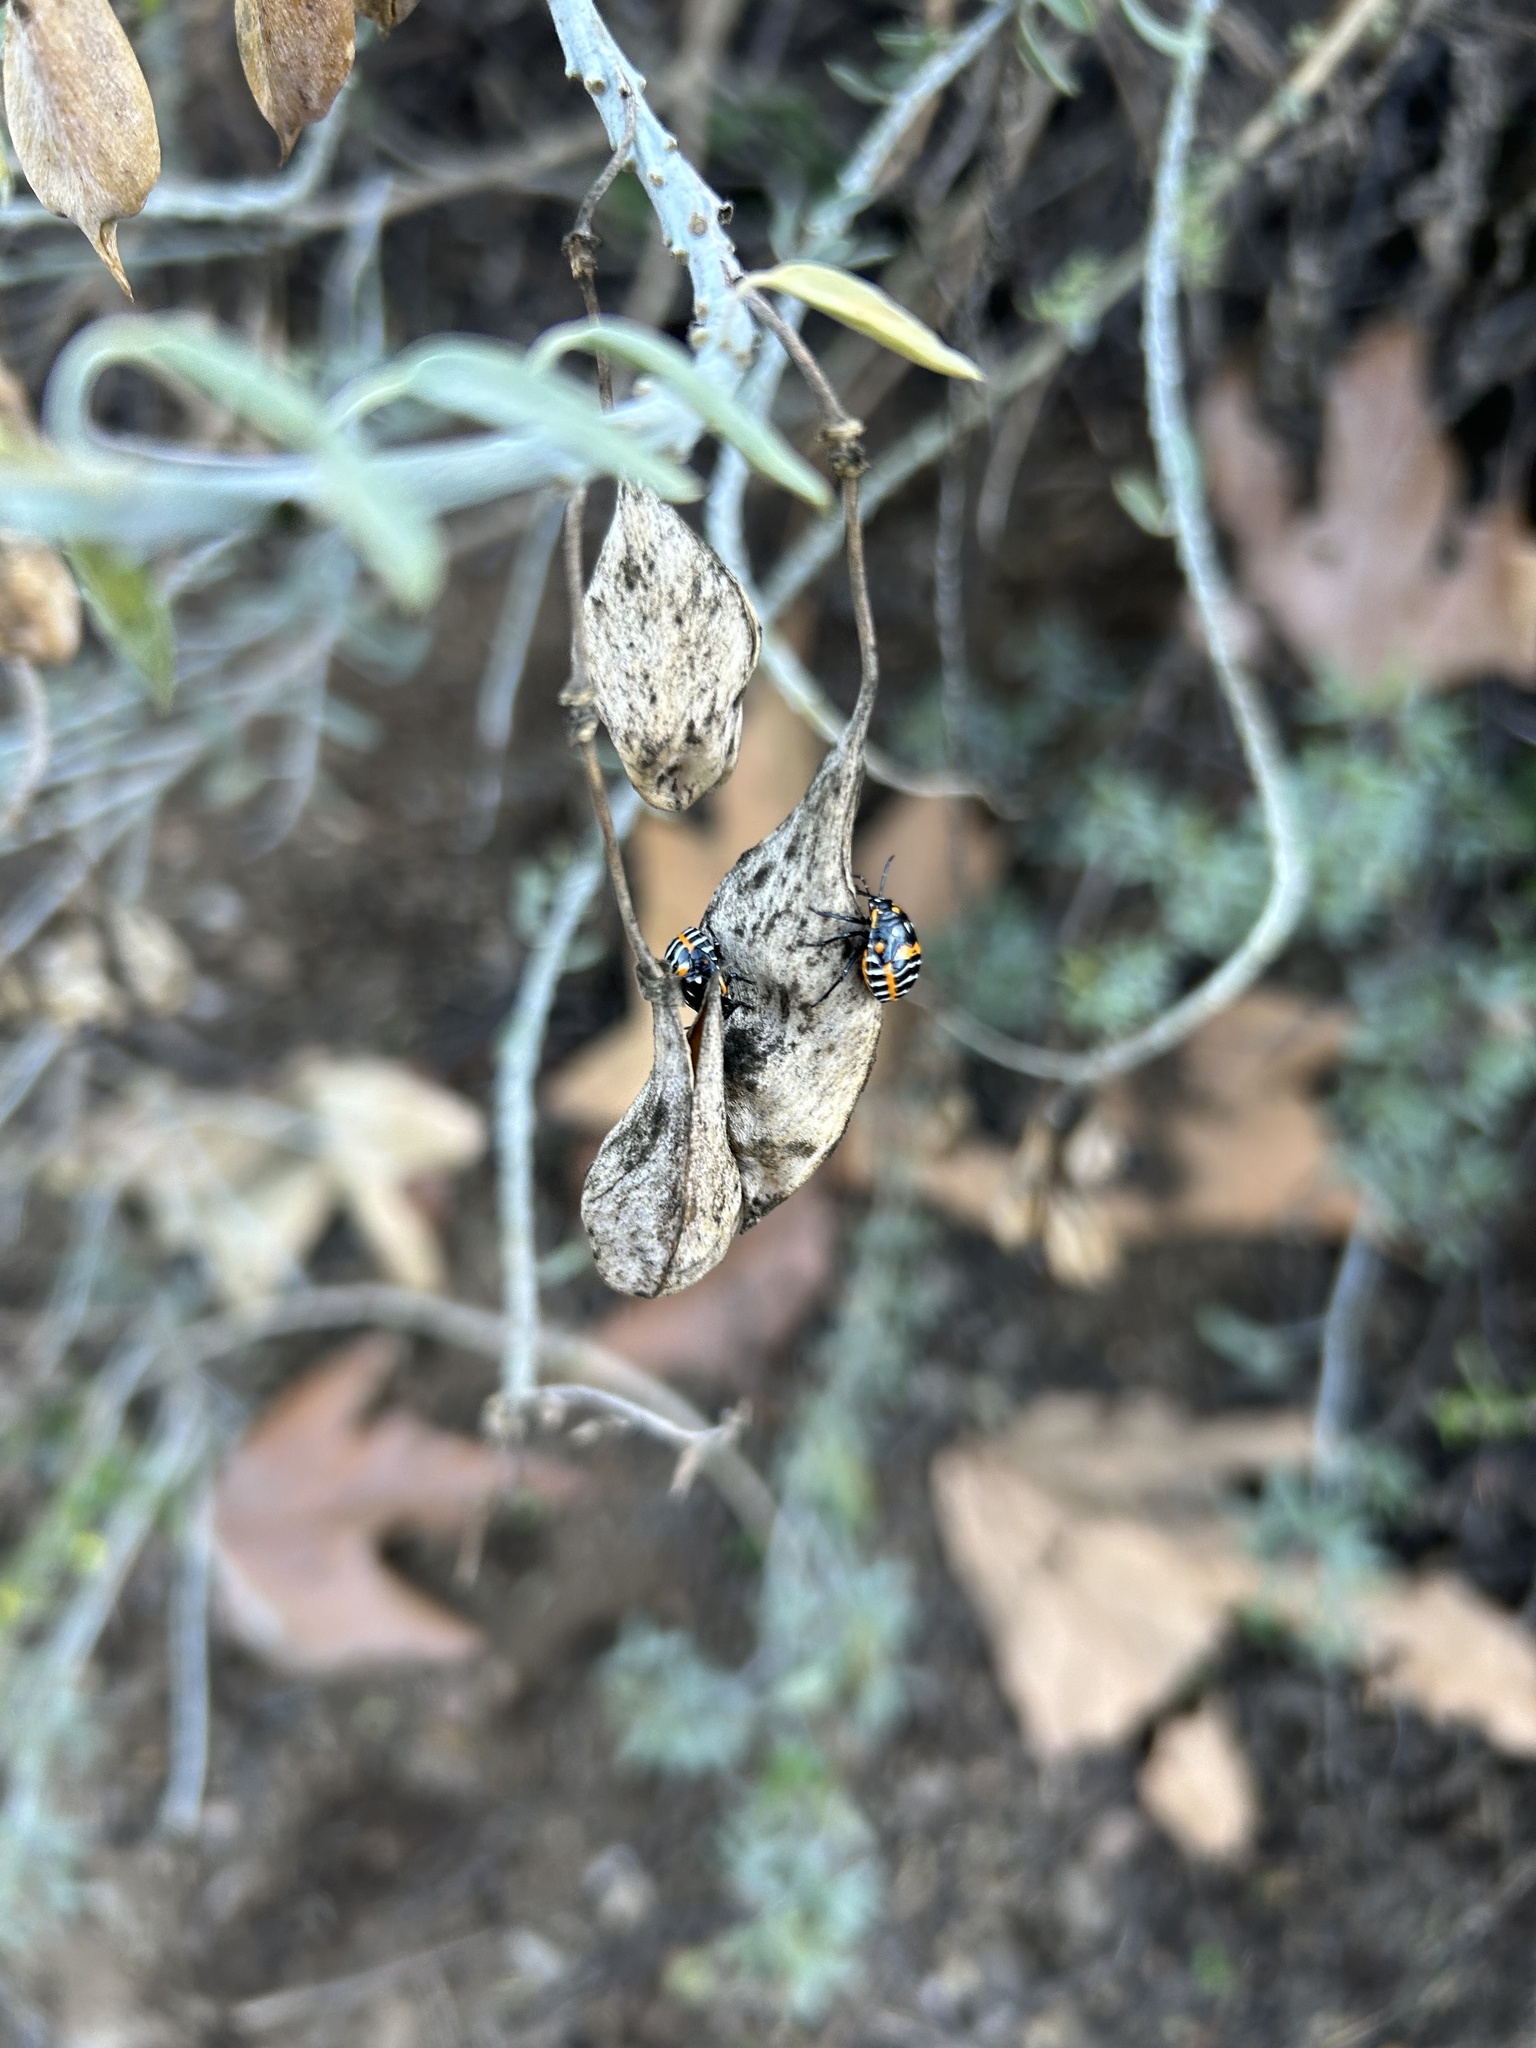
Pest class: stink_bug